Seibal

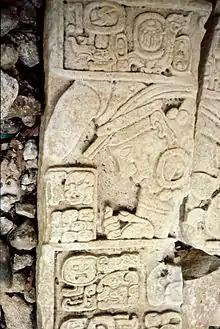
Part of relief at the base of Dos Pilas Stela 16 showing both the Seibal emblem glyph and the face of Yich'aak B'alam

In AD 735 Ucha'an K'in B'alam, the third king of Dos Pilas, attacked Seibal, capturing Yich'aak B'alam. The captive king was not executed but rather became a vassal of his more powerful neighbour. Ucha'an K'in B'alam raised monuments to his victory over Seibal at Dos Pilas, Aguateca and Seibal itself. Yich'aak B'alam is shown under the feet of Ucha'an K'in B'alam on Aguateca Stela 2. At Seibal a hieroglyphic stairway was built recording the city's new status as a vassal of Dos Pilas. At the same time as he erected these monuments to his victory, Ucha'an K'in B'alam ordered the destruction of the hieroglyphic records on the earlier monuments of Seibal, with inscriptions at Dos Pilas and Aguateca specifically recording the destruction of Seibal's previously recorded history using phrases that translate as "they destroyed the writing" and "they chopped the writing off the statues that were made".